Jack Cameron (actor)

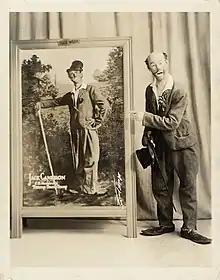
Cameron in Tramp, Tramp, Tramp. 1925.

In 1929, Cameron starred alongside Helen Morgan in the Rouben Mamoulian motion picture, "Applause". Cameron's character was true to life: he played an aging burlesque clown by the name of “Joe King.” During the opening scenes of Applause, Cameron's comedic and acrobatic abilities are on full display, with shots of Cameron clowning-around and backflipping across the sound stage. Joe King disappears from the story after making an unsuccessful offer of marriage to Kitty Darling, played by Helen Morgan. Cameron appeared in two subsequent motion pictures: "The Spy" (1929) with Tom Howard, directed by Monte Brice, and "Little Lord Fauntleroy" (1936) with Mickey Rooney, directed by John Cromwell.